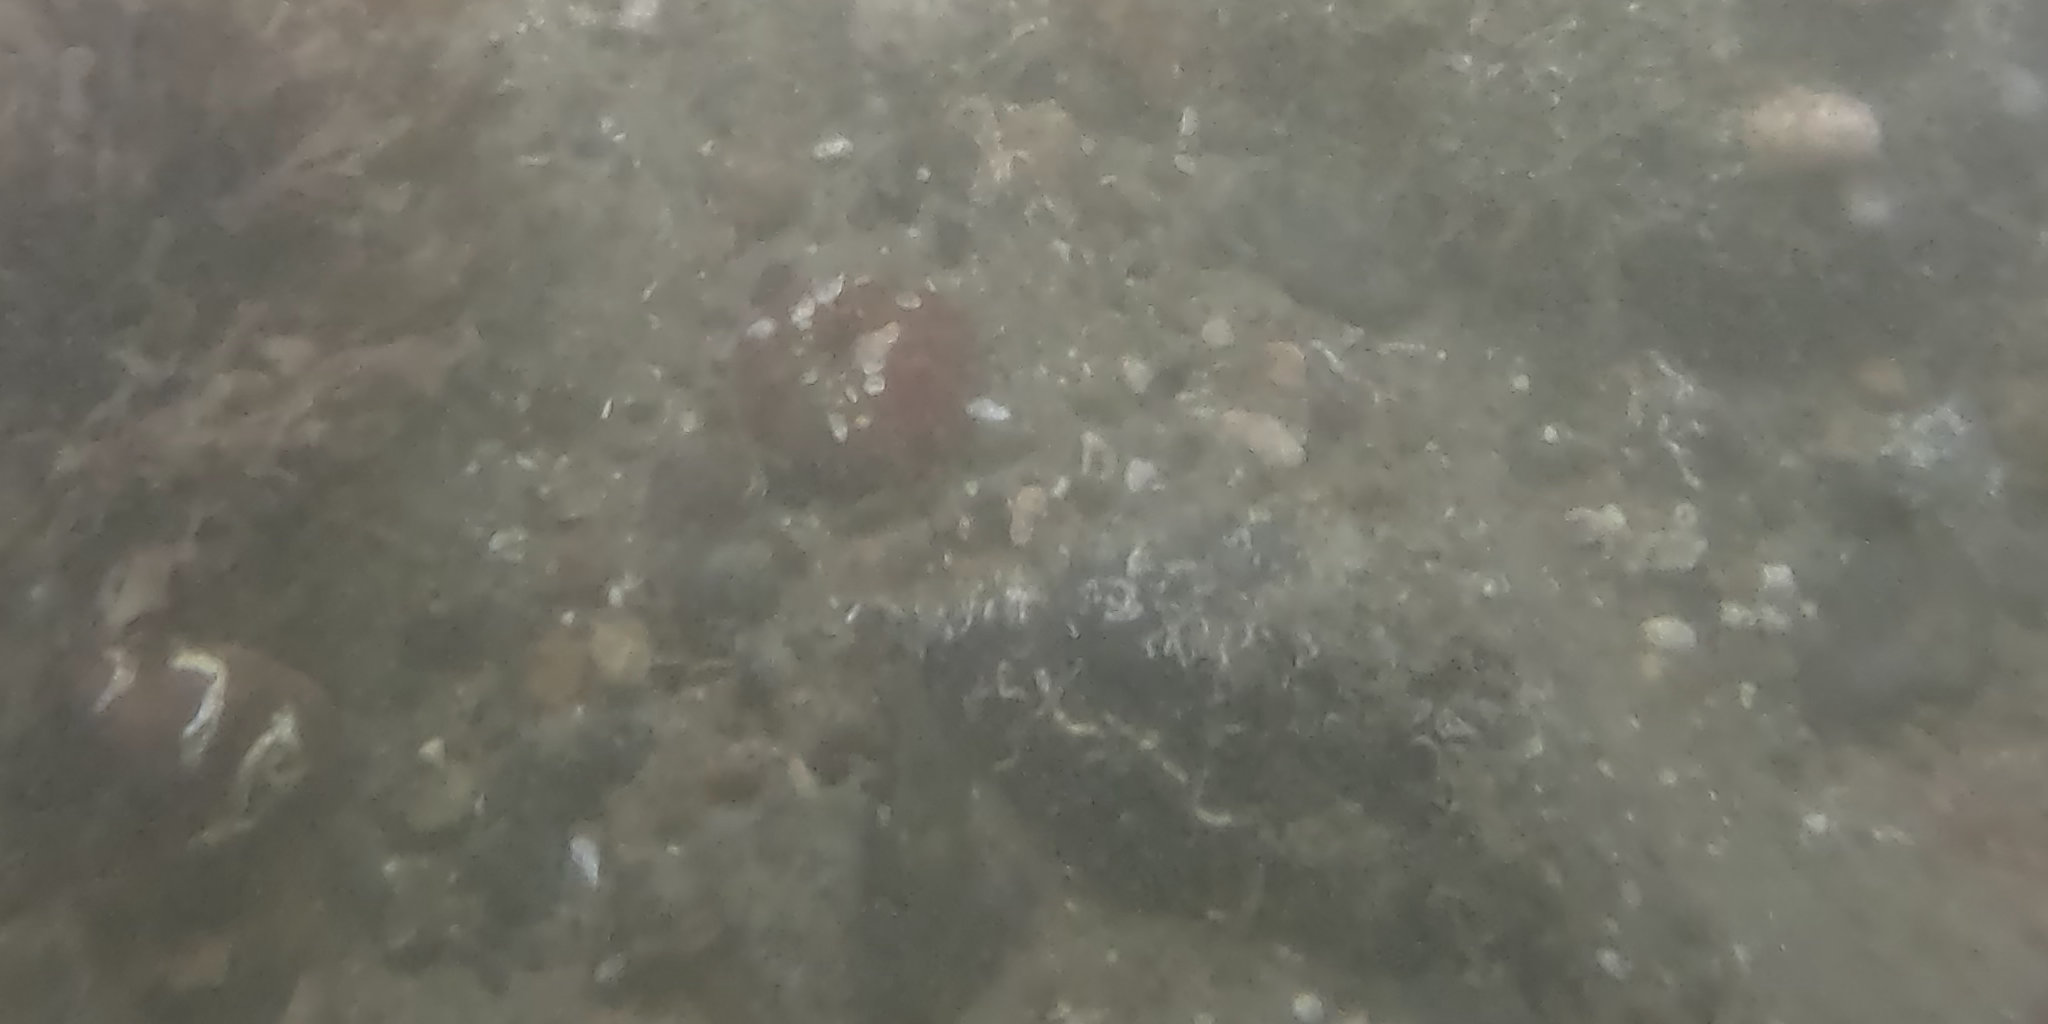
Seabed habitat: stone